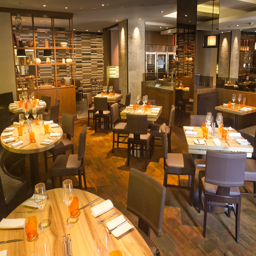
the dining room at restaurant , is seen .